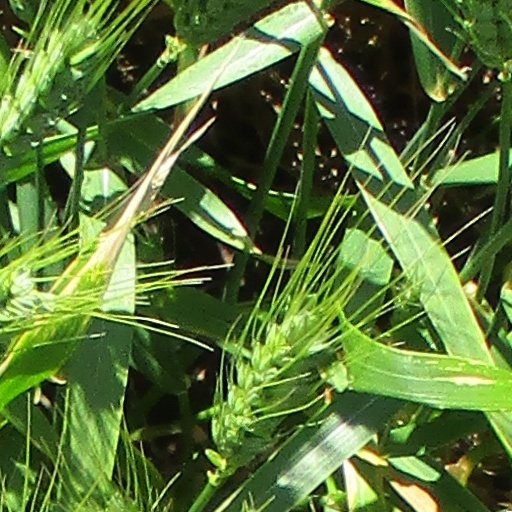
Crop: wheat